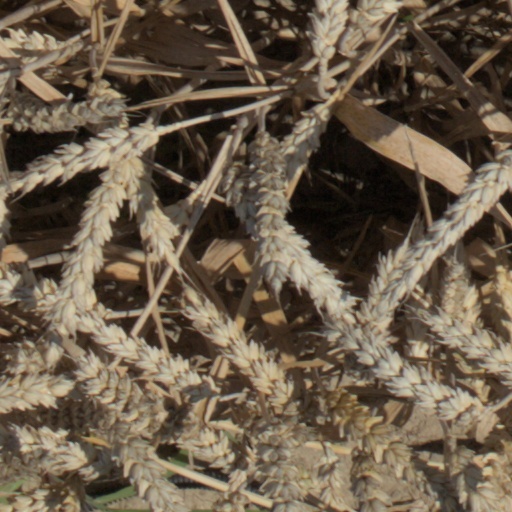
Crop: wheat